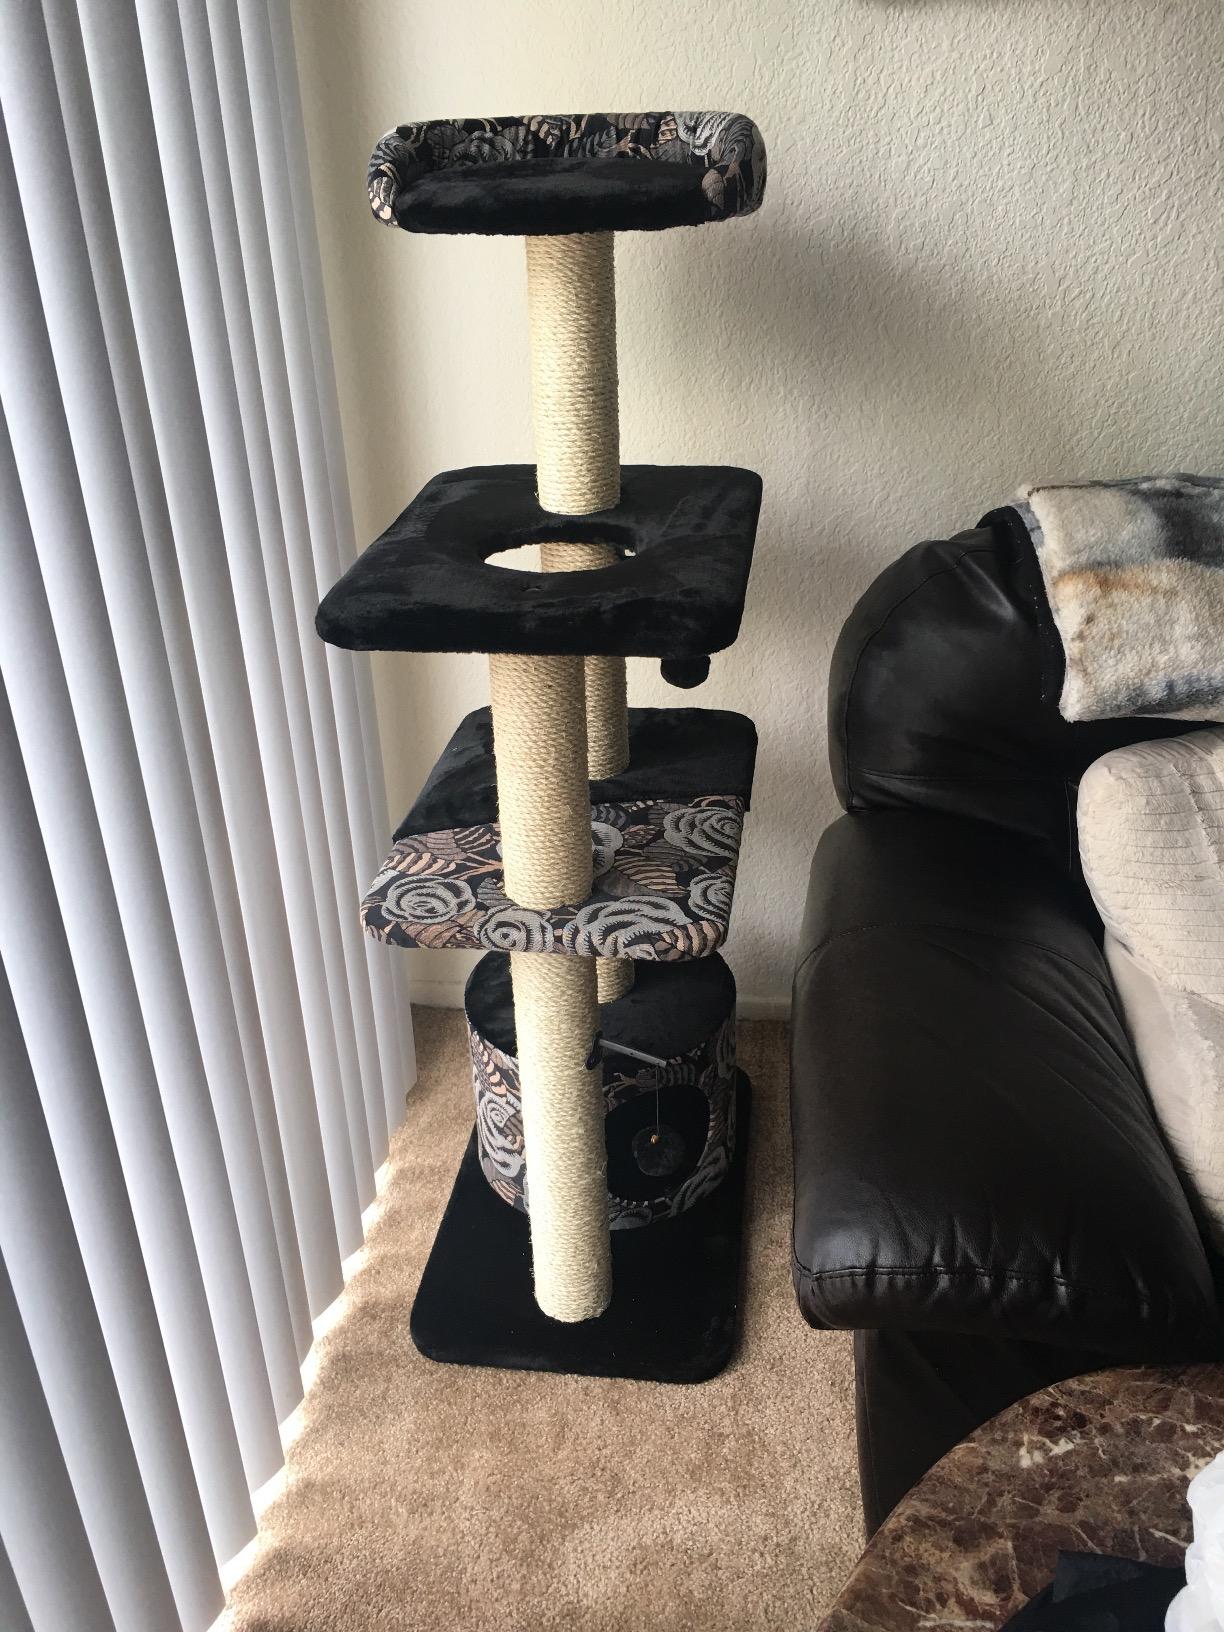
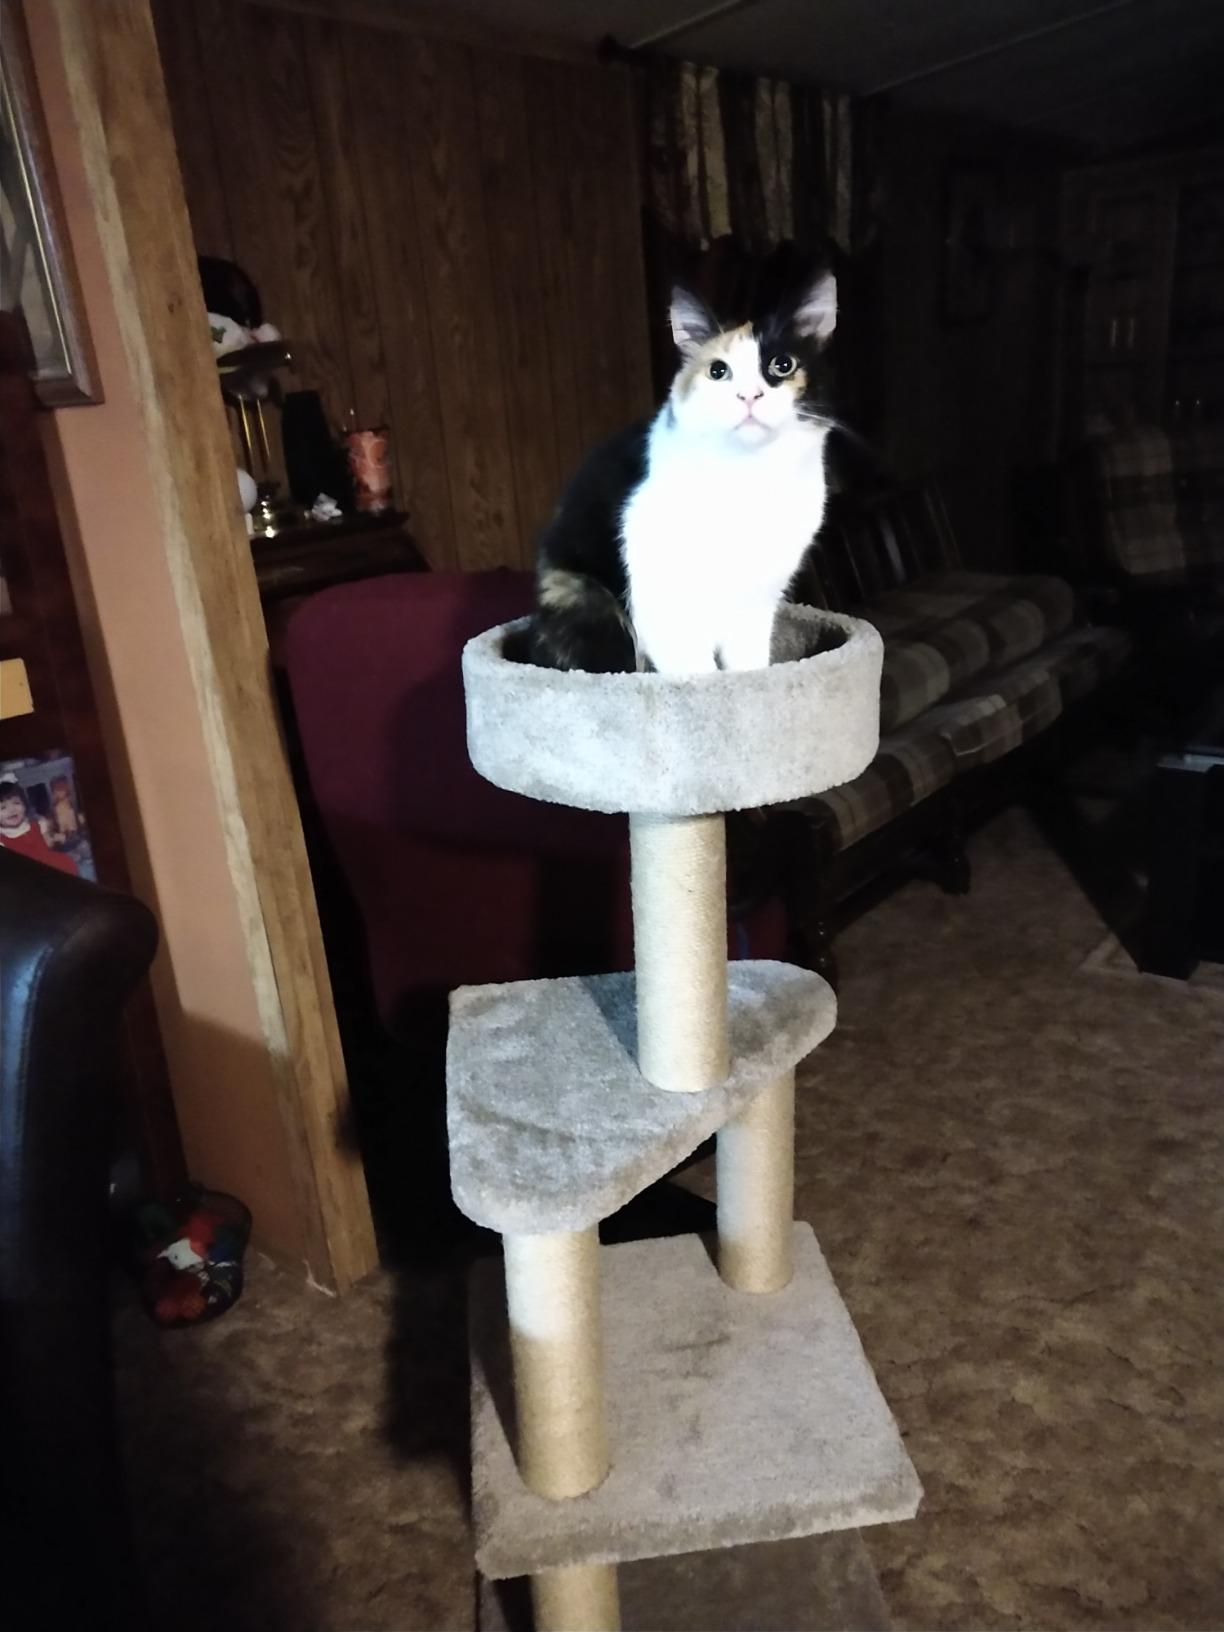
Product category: items_cat tree
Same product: no